IL-2 Sturmovik (series)

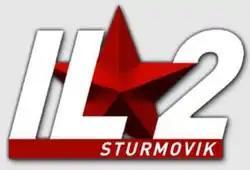
The original "IL-2 Sturmovik" logo that1C:Maddox Games designed back in 2001

IL-2 Sturmovik is a series of World War II combat flight simulation video games originally created in 2001 by Russian video game developer Maddox Games under the brand name , following its association with 1C Company. Maddox Games left 1C Company in 2011. Since 2012, 1C's new developers are 1C Game Studios (who develops the "Great Battles" series of simulation games) and Team Fusion Simulations (who develops the "Dover" series of simulation games). Thus, 1C Company currently owns the "IL-2 Sturmovik" label and runs three different accumulated generations of "IL-2" games (three generations of "IL-2" games have been established as three different game engine stages have been developed since 2001).